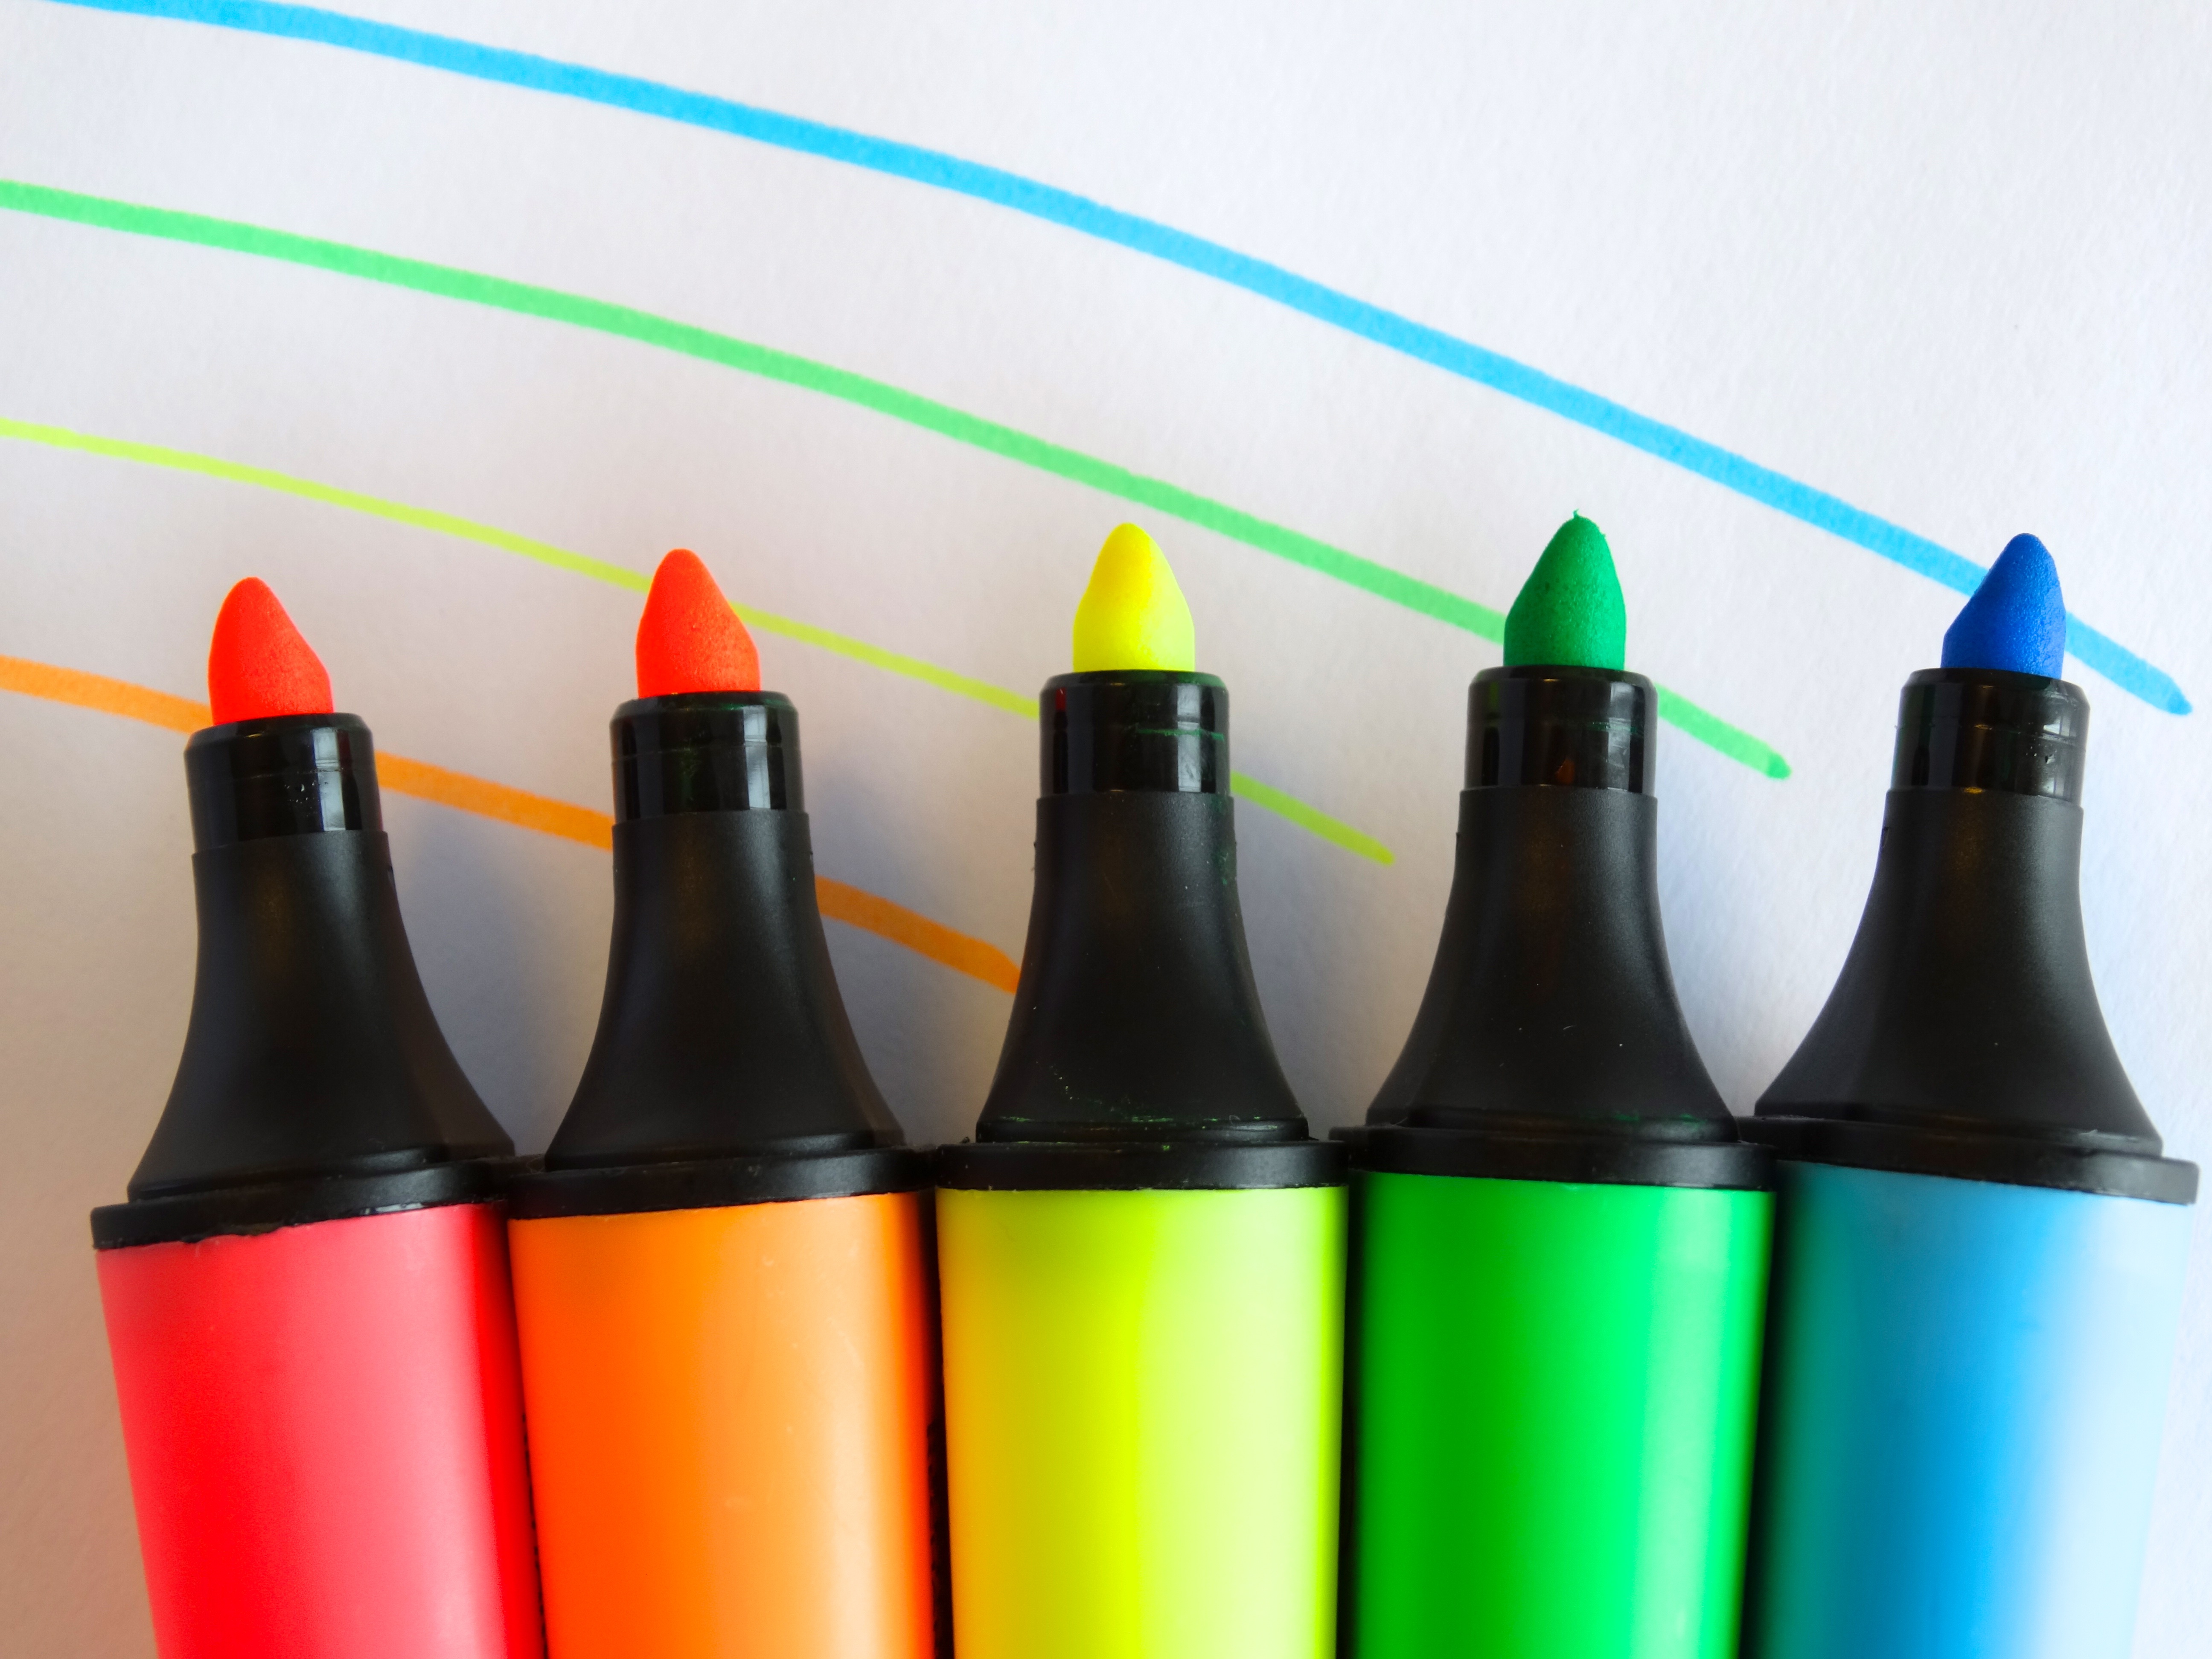
pen, color, bottle, colorful, glass bottle, highlighter, rainbow colors, fluorescent pens